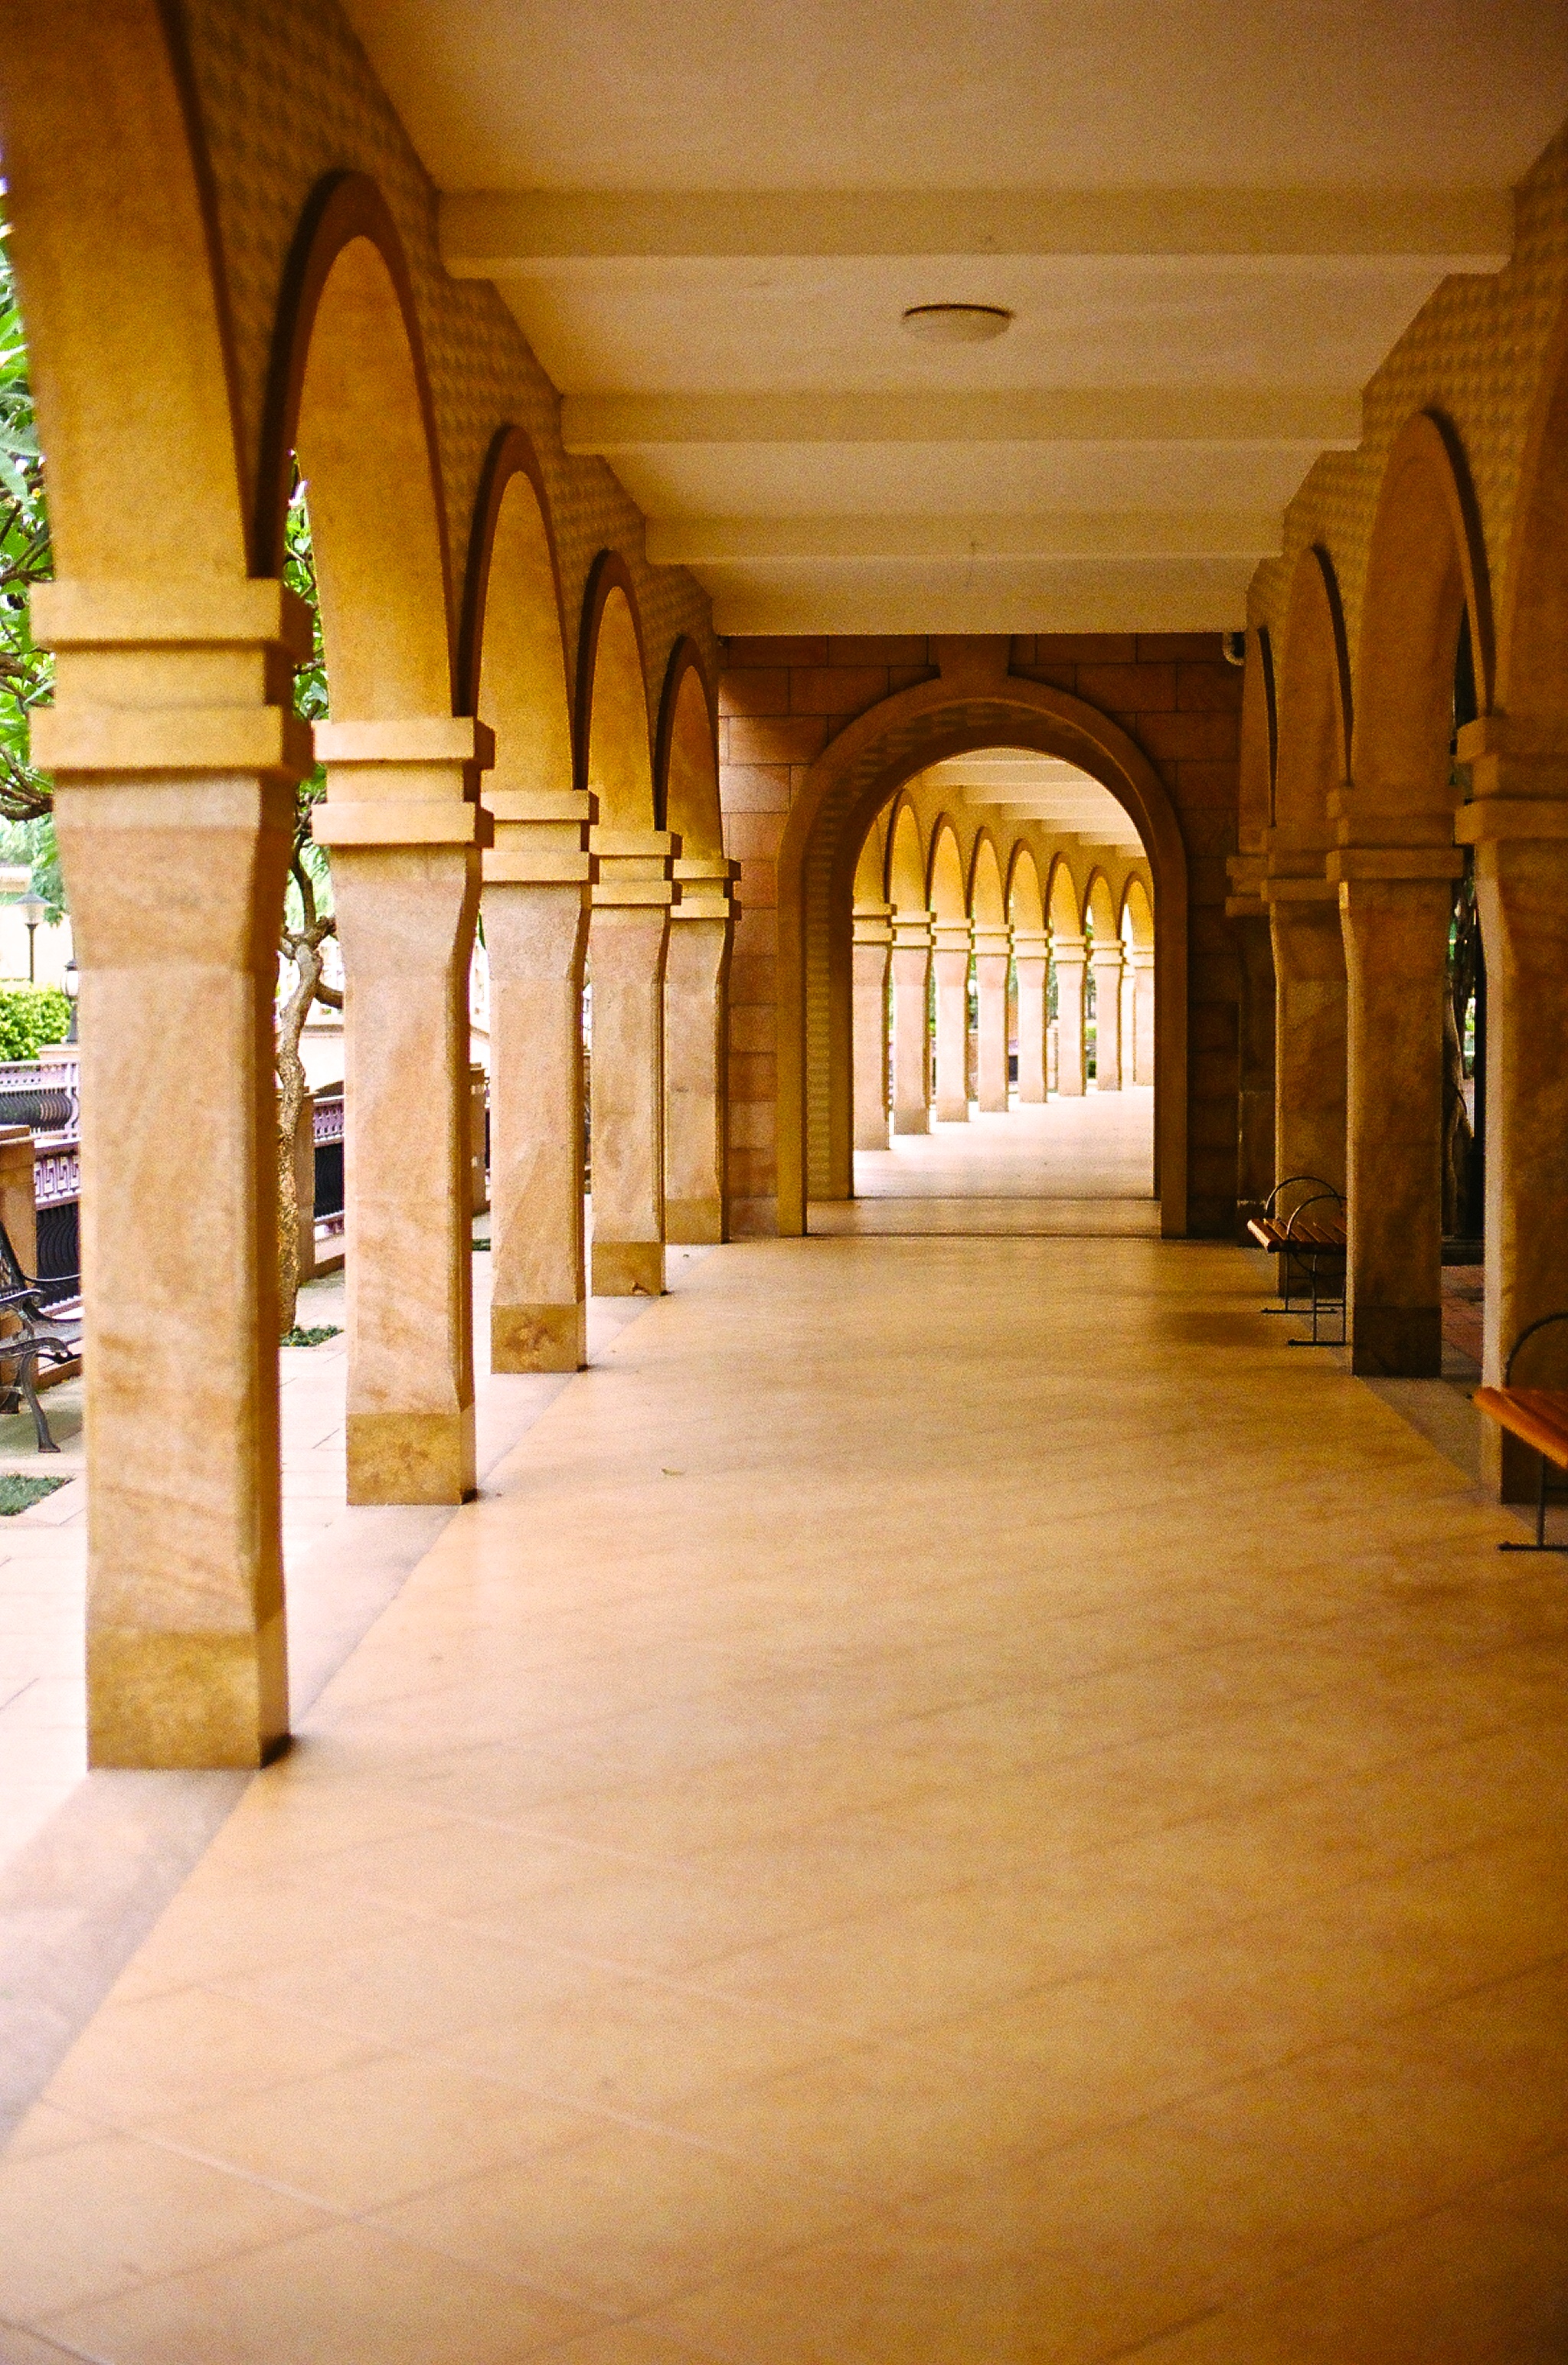
architecture, structure, camera, retro, building, film, slr, arch, column, place of worship, aisle, temple, symmetry, arcade, 135mm, 135, negatives, hips, ancient history